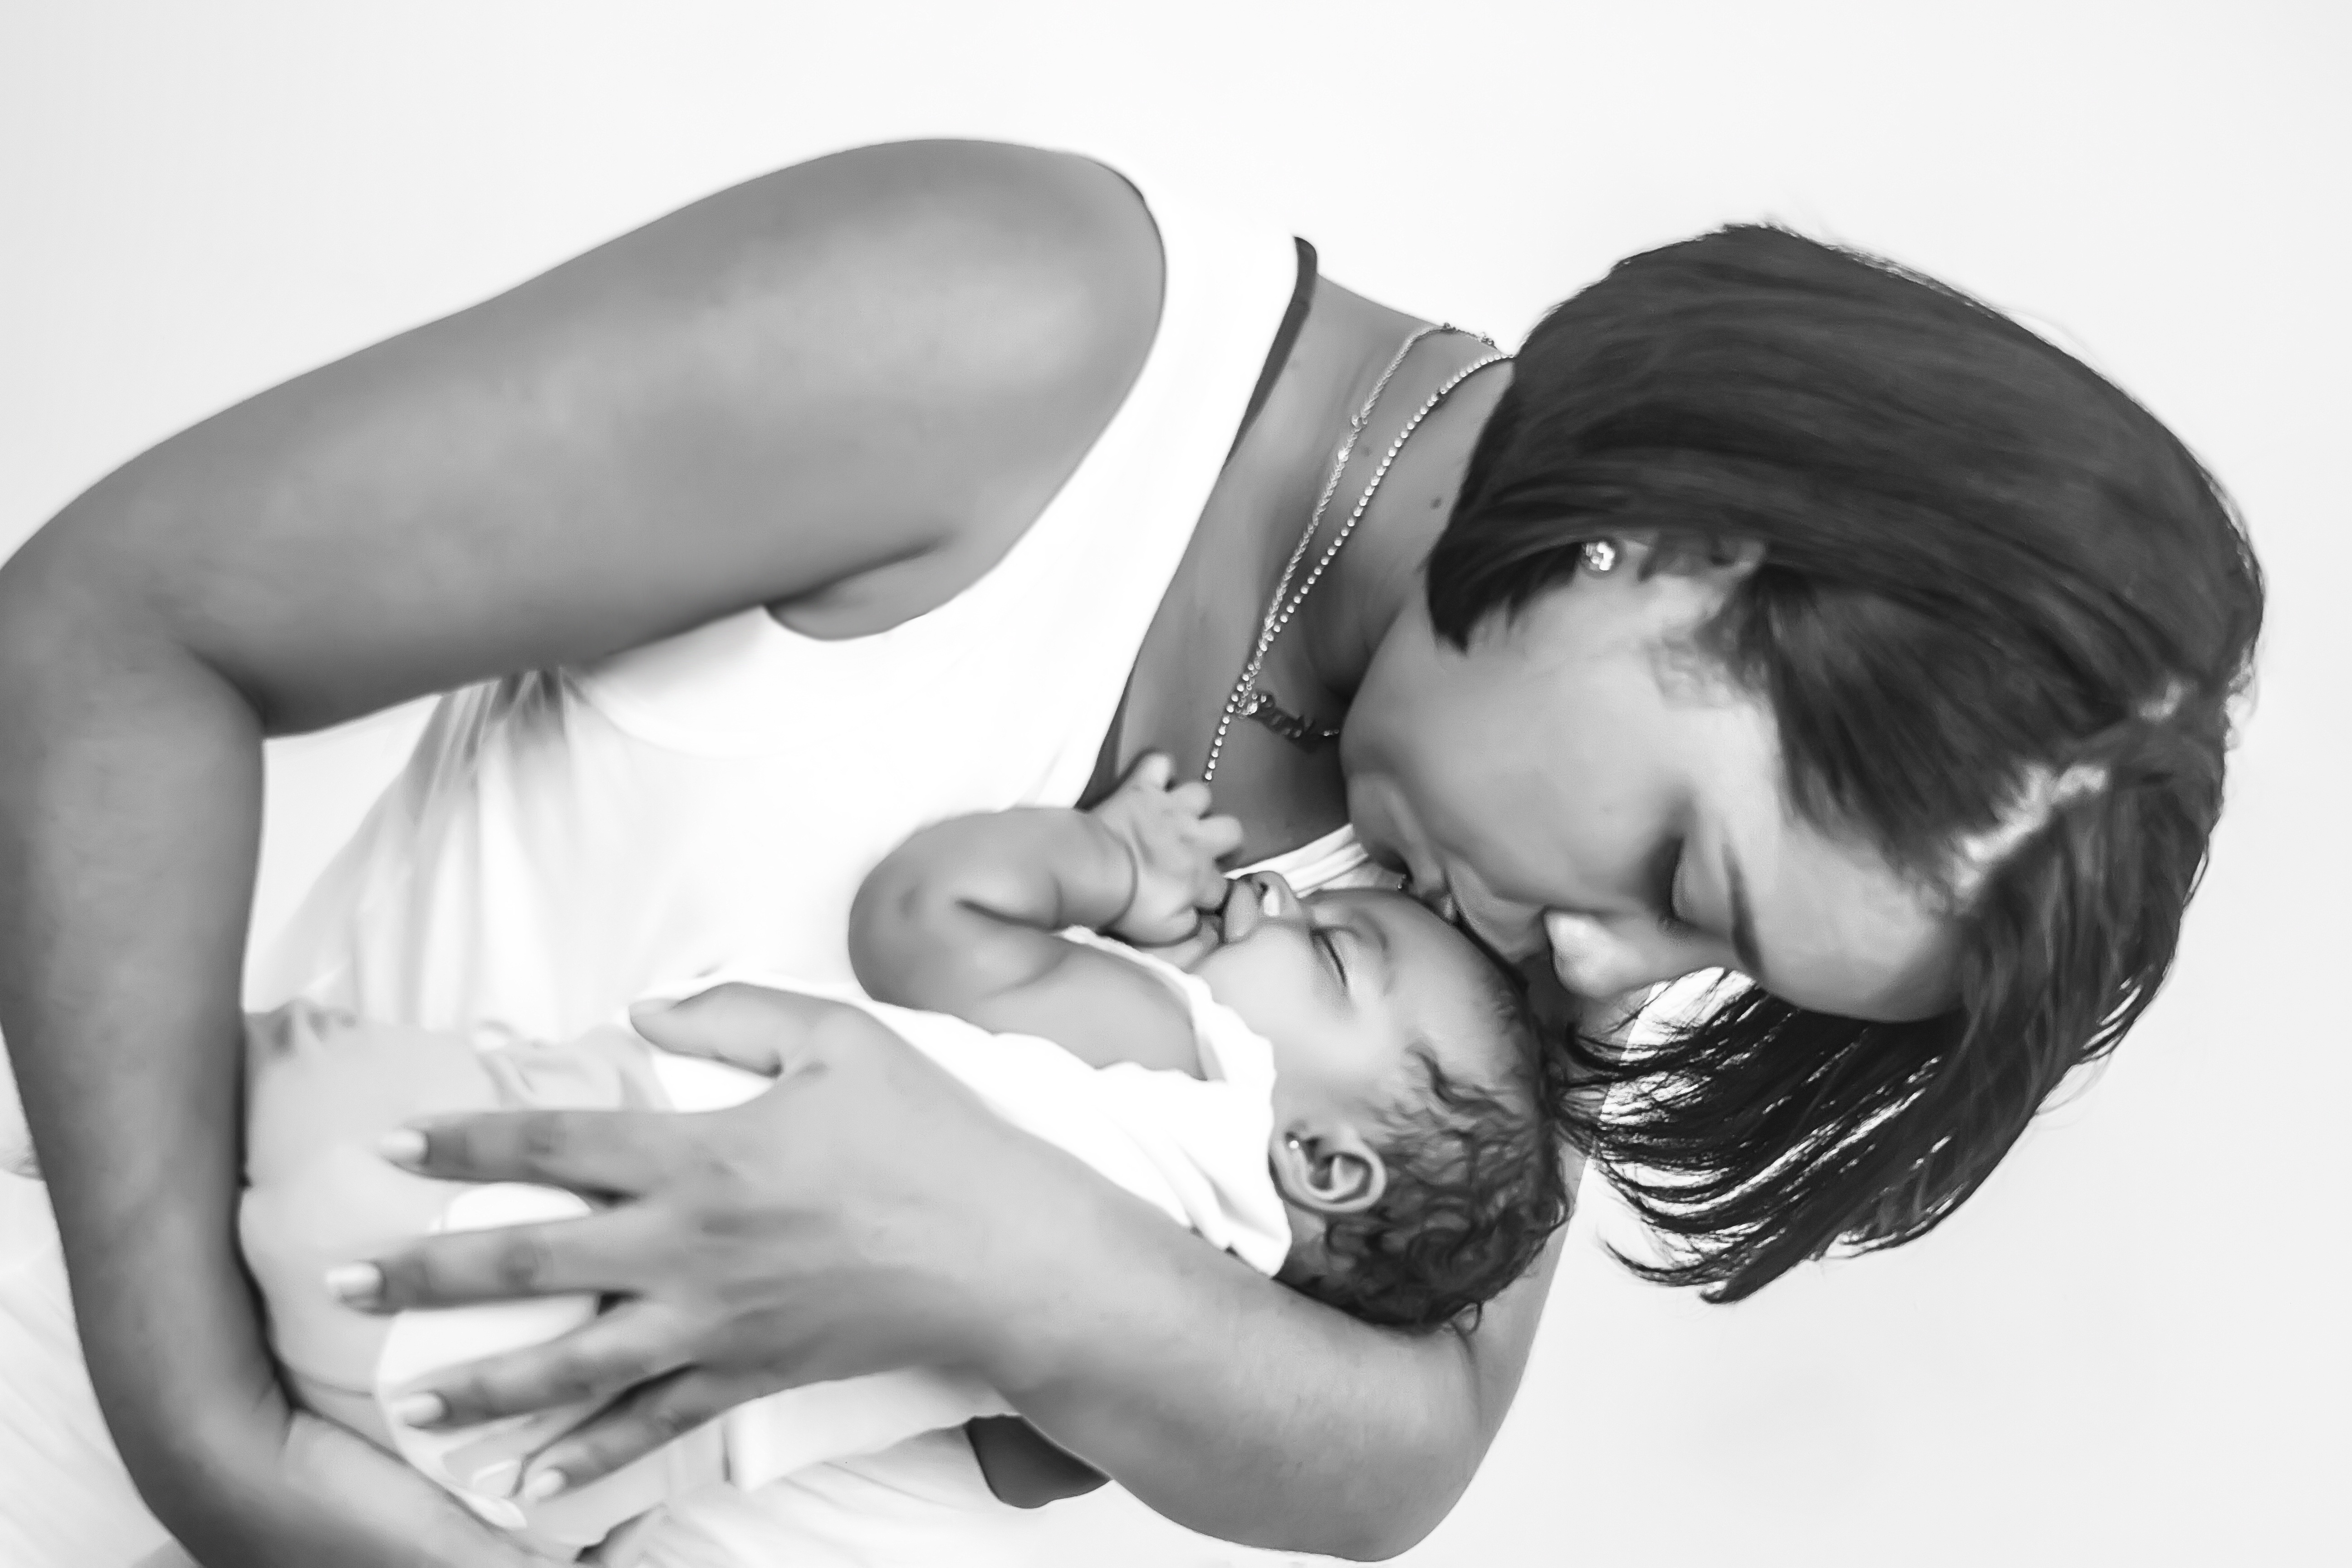
hand, person, black and white, girl, woman, photography, fruit, model, finger, monochrome, arm, marriage, baby, mouth, happy, arms, creature, beauty, super, mama, new born, child portrait, interaction, photo shoot, bebe, sense, mami, monochrome photography, breast arms, super mom, human action, art model